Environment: real
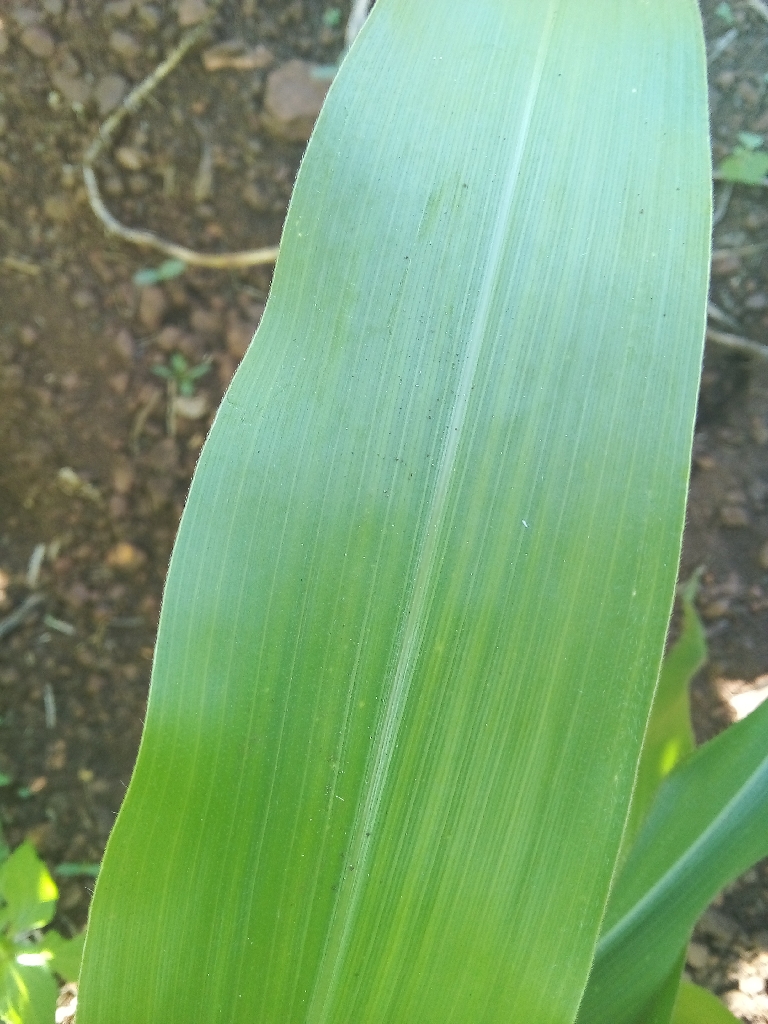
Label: healthy